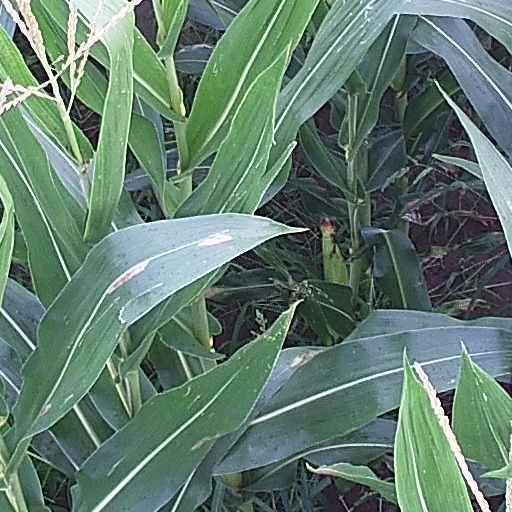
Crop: maize; corn